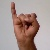
The image shows a hand gesture representing the letter 'I' in Indian Sign Language.